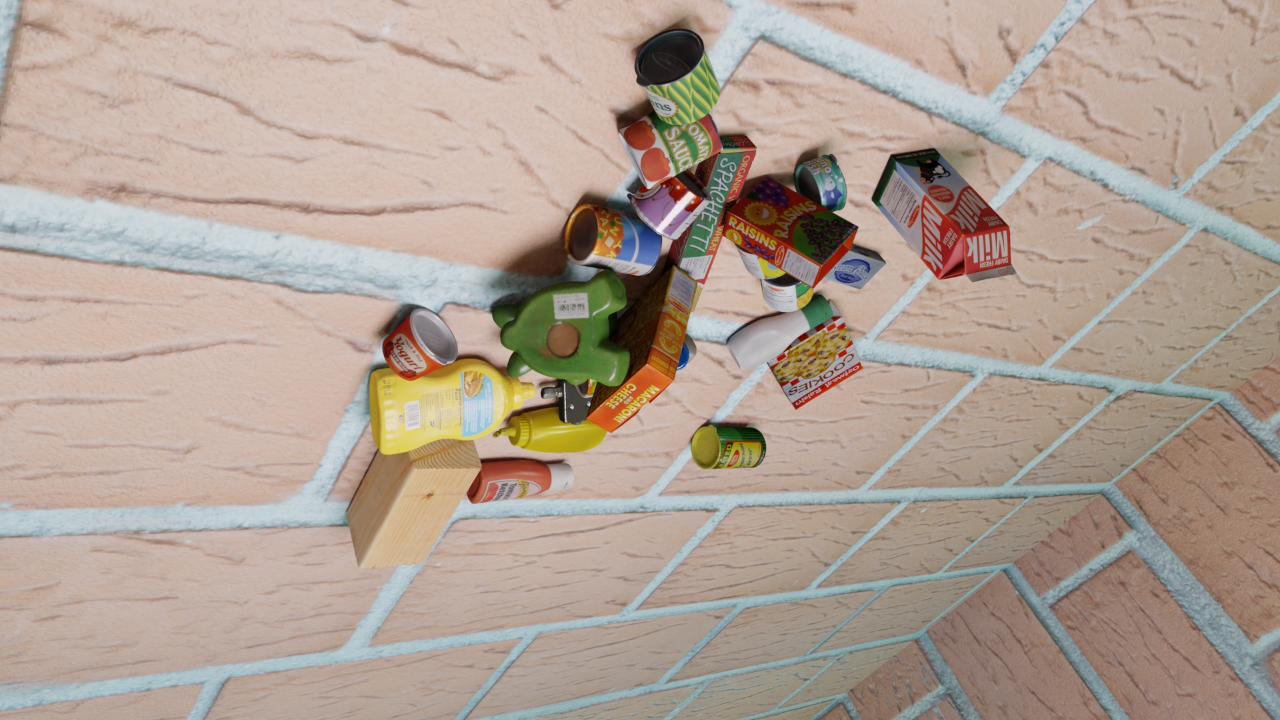
Question:
What are the five normalized (x, y) points between 0 and 1 in the image that outline the grasp plane for the can of tomato sauce? Your answer should be as Grasp center: [], Left finger base: [], Right finger base: [], Left finger tip: [], Right finger tip: [].
Answer: Grasp center: [0.557031, 0.177778], Left finger base: [0.521875, 0.201389], Right finger base: [0.589844, 0.156944], Left finger tip: [0.496875, 0.165278], Right finger tip: [0.564844, 0.125]